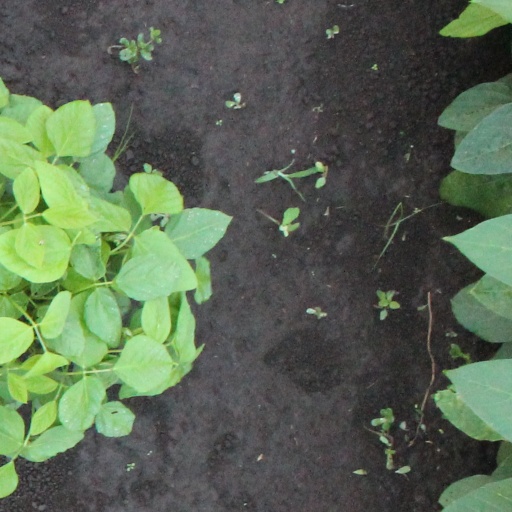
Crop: soybean